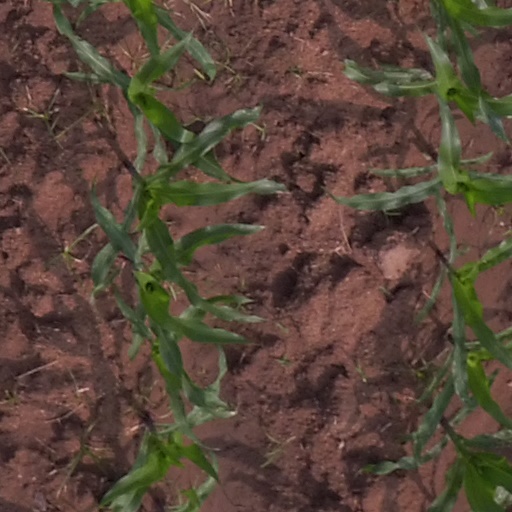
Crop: maize; corn